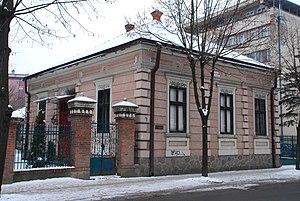
La maison Marković à Kraljevo se trouve à Lazac, sur le territoire de la Ville de Kraljevo et dans le district de Raška, en Serbie. Elle est inscrite sur la liste des monuments culturels protégés de la République de Serbie.
Les monuments culturels protégés constituent une catégorie de monuments de Serbie inscrits sur une liste de monuments bénéficiant de la protection de l'État. Il s'agit d'une troisième catégorie de monuments protégés classés, par leur importance, après les monuments culturels d'importance exceptionnelle et les monuments culturels de grande importance.
Cet article recense les monuments culturels du district de Raška en Serbie.